Károly Szanyó

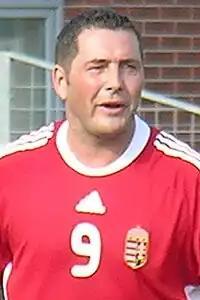
Szanyó in 2011

Karoly Szanyo (born 10 November 1973) is a Hungarian reformer professional football player and manager. He was a member of the Hungary squad that reached the 1996 Summer Olympics finals in Atlanta, United States.